Arnošt Nejedlý

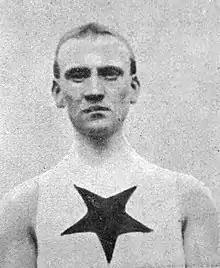
Arnošt Nejedlý in 1908

Arnošt Nejedlý (22 May 1883 – 1917) was a Czech long-distance runner. He competed for Bohemia in the men's marathon at the 1908 Summer Olympics. He was killed in action during World War I while serving in the Austro-Hungarian Army.